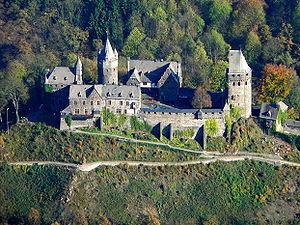
La Maison de Limburg Stirum ou de Limbourg Styrum est une des plus anciennes familles d’Europe. Elle prend son nom au XIIᵉ siècle, du comté souverain de Limbourg-sur-la-Lenne, qui doit son nom à la ville de Limbourg situé le long de la Lenne. Cette ville doit son nom au duché de Limbourg et sa capitale Limbourg. Elle est la seule branche survivante de la dynastie des comtes de Berg, qui régne du XIᵉ siècle au début du XVIᵉ siècle sur une grande partie de la Westphalie.